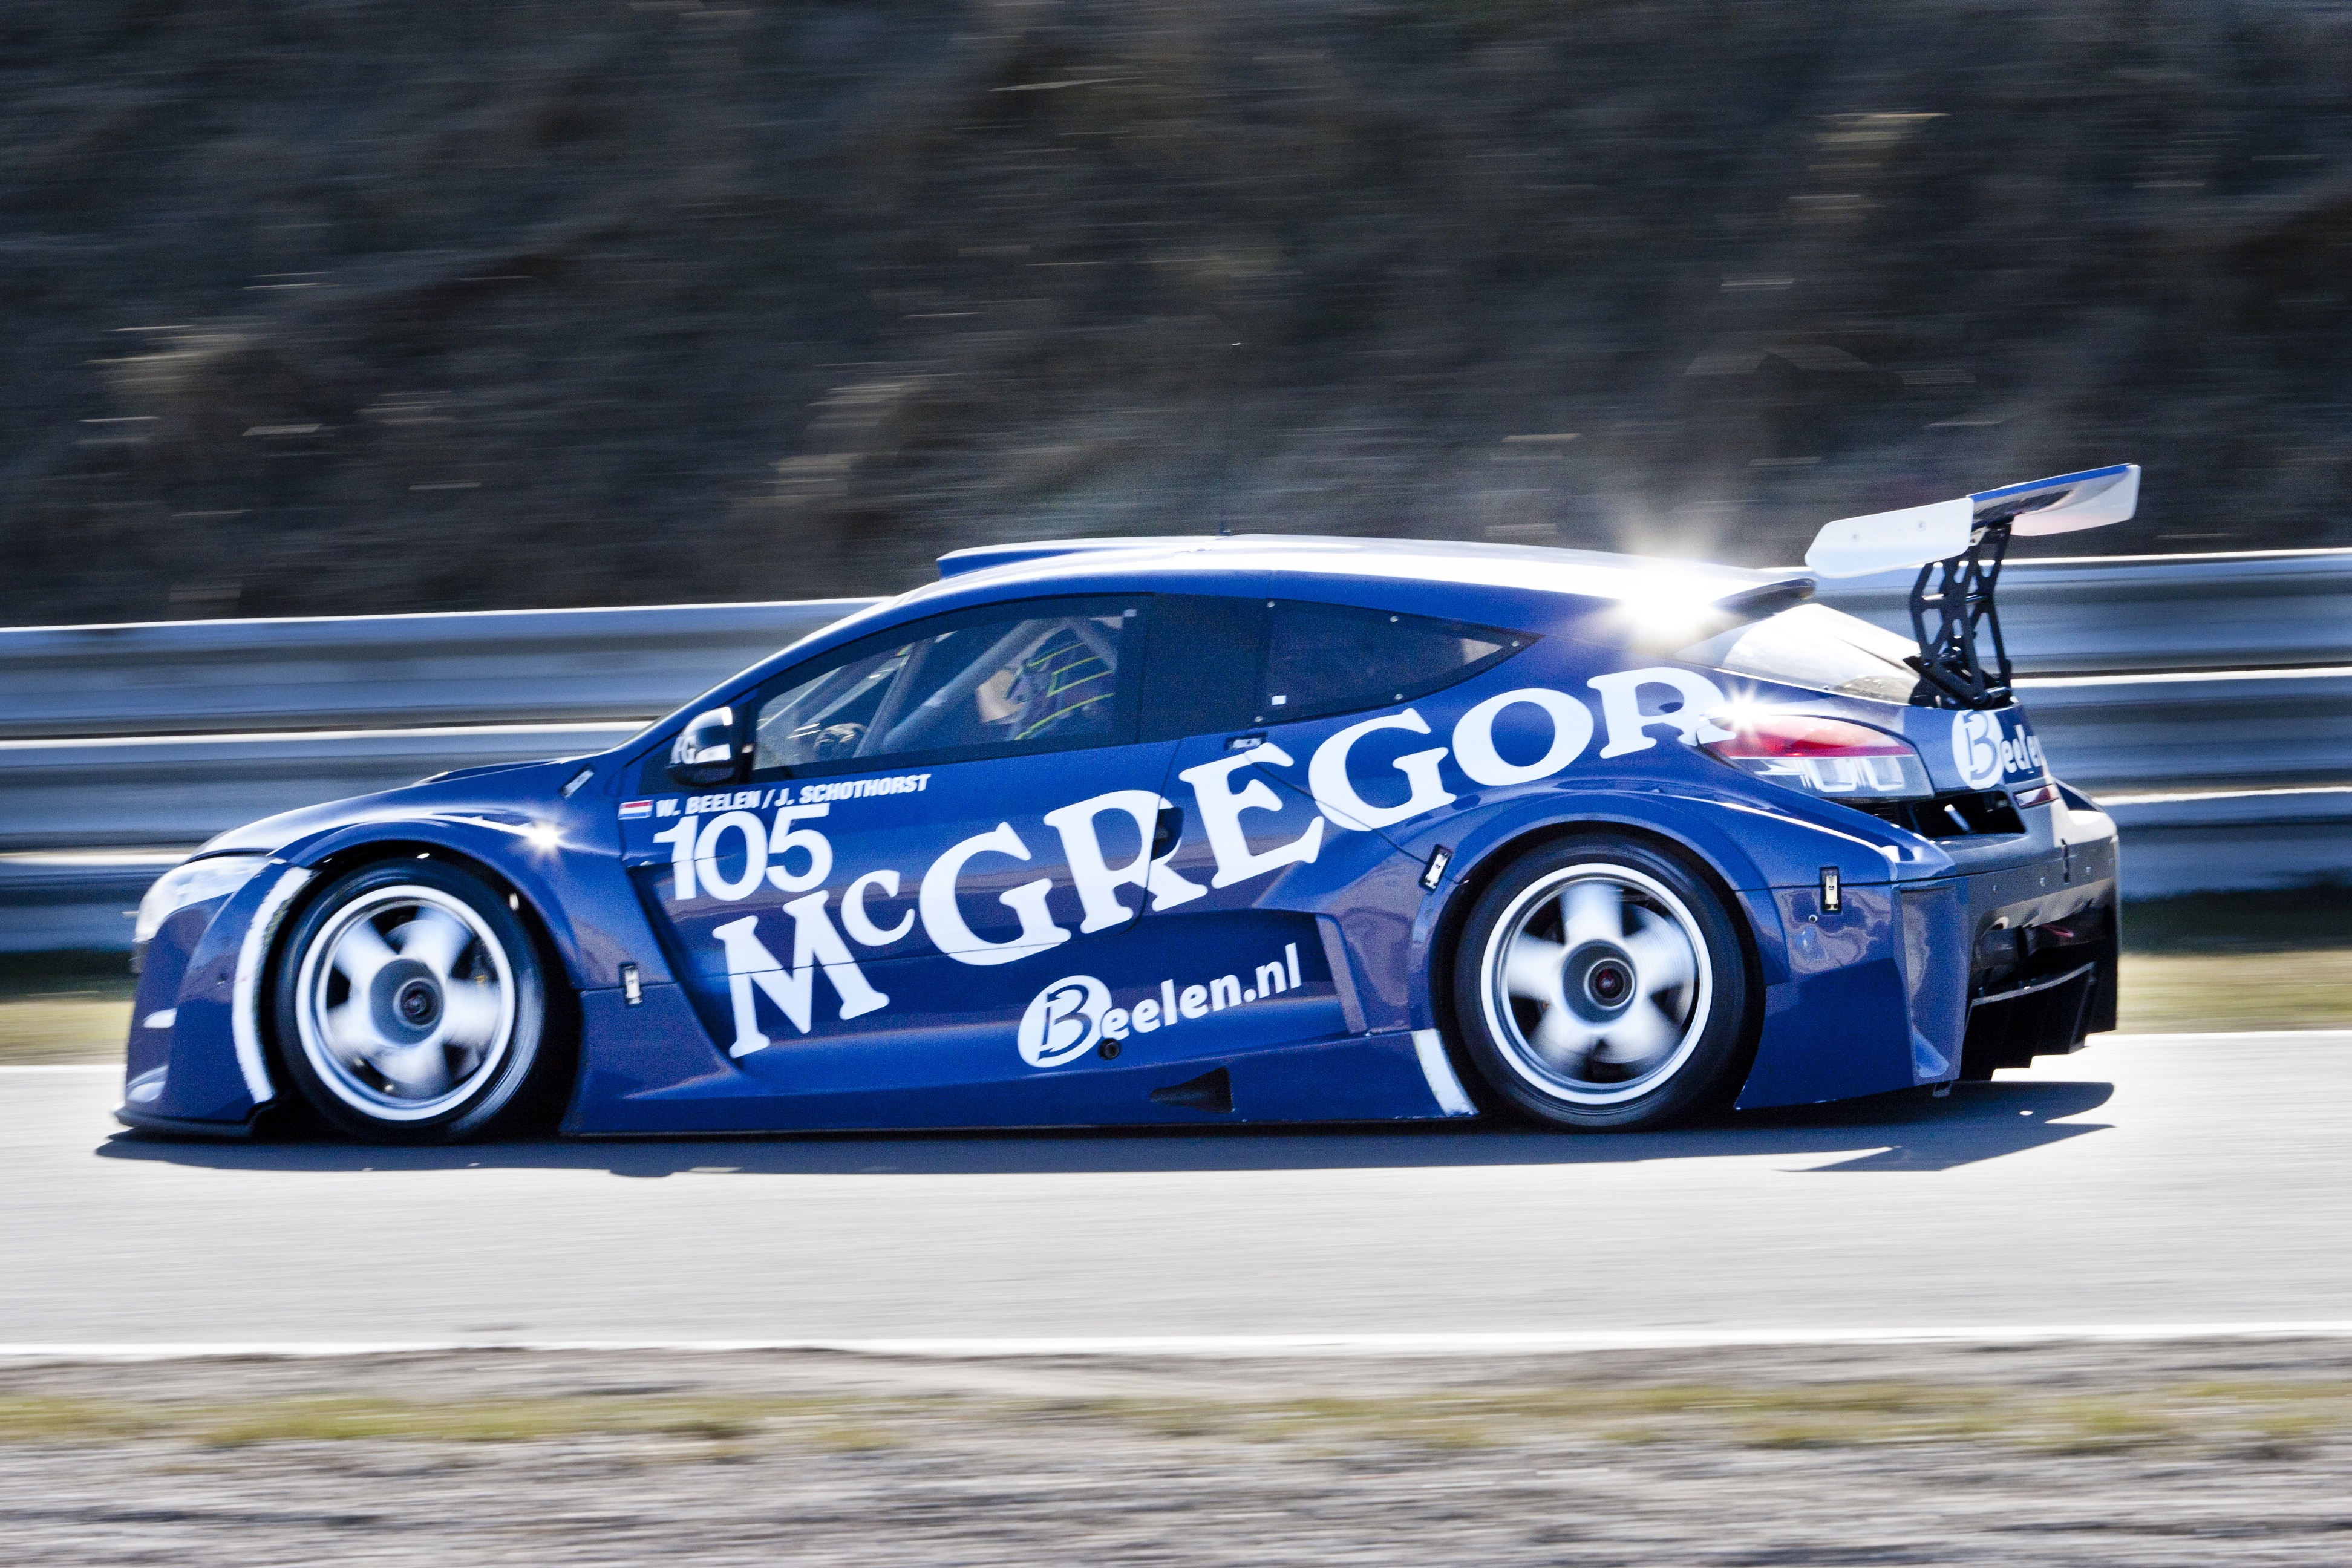
track, car, wheel, vehicle, speed, sports car, race car, supercar, sports, racing, race track, sportscar, circuit, motorsport, remote access, land vehicle, auto racing, automobile make, automotive design, luxury vehicle, performance car, rallycross, world rally car